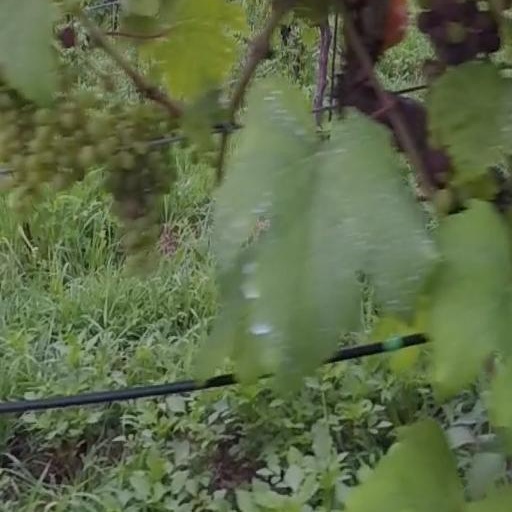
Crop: grape